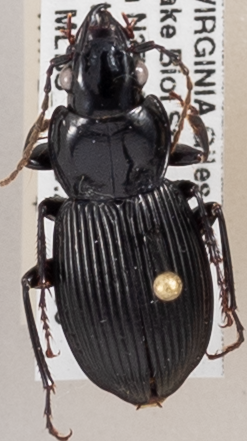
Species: Pterostichus coracinus
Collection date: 2018-07-03
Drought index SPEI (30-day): -0.916
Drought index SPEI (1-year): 0.42
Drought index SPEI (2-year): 0.406